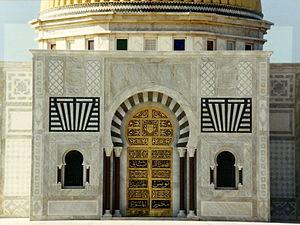
Le mausolée de Bourguiba est un monument sépulcral situé à Monastir en Tunisie, abritant notamment la dépouille de l'ancien président Habib Bourguiba, le père de l'indépendance tunisienne, mort le 6 avril 2000.